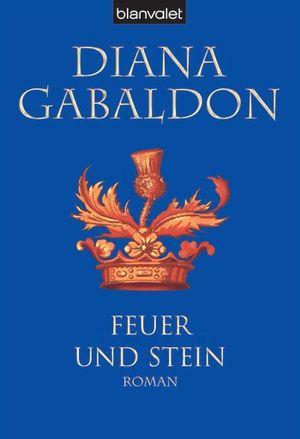
Le Chardon et le Tartan est le premier tome de la saga littéraire du même nom écrite par l'écrivaine américaine Diana Gabaldon ; il est suivi par Le Talisman. Cette série narre les voyages dans le temps de Claire Randall, une infirmière du XXᵉ siècle, et de Jamie Fraser, un Highlander du XVIIIᵉ siècle.